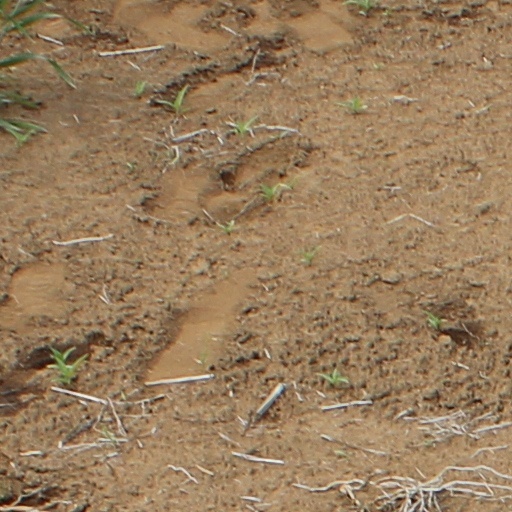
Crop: wheat